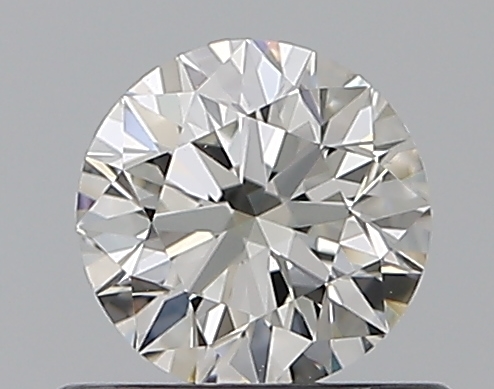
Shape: round
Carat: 0.5
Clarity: VS2
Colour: H
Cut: EX
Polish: EX
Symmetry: VG
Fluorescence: N
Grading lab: GIA
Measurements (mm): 5.03 x 5.08 x 3.17